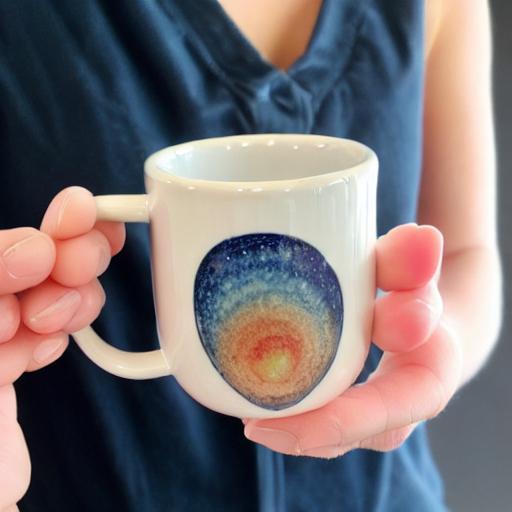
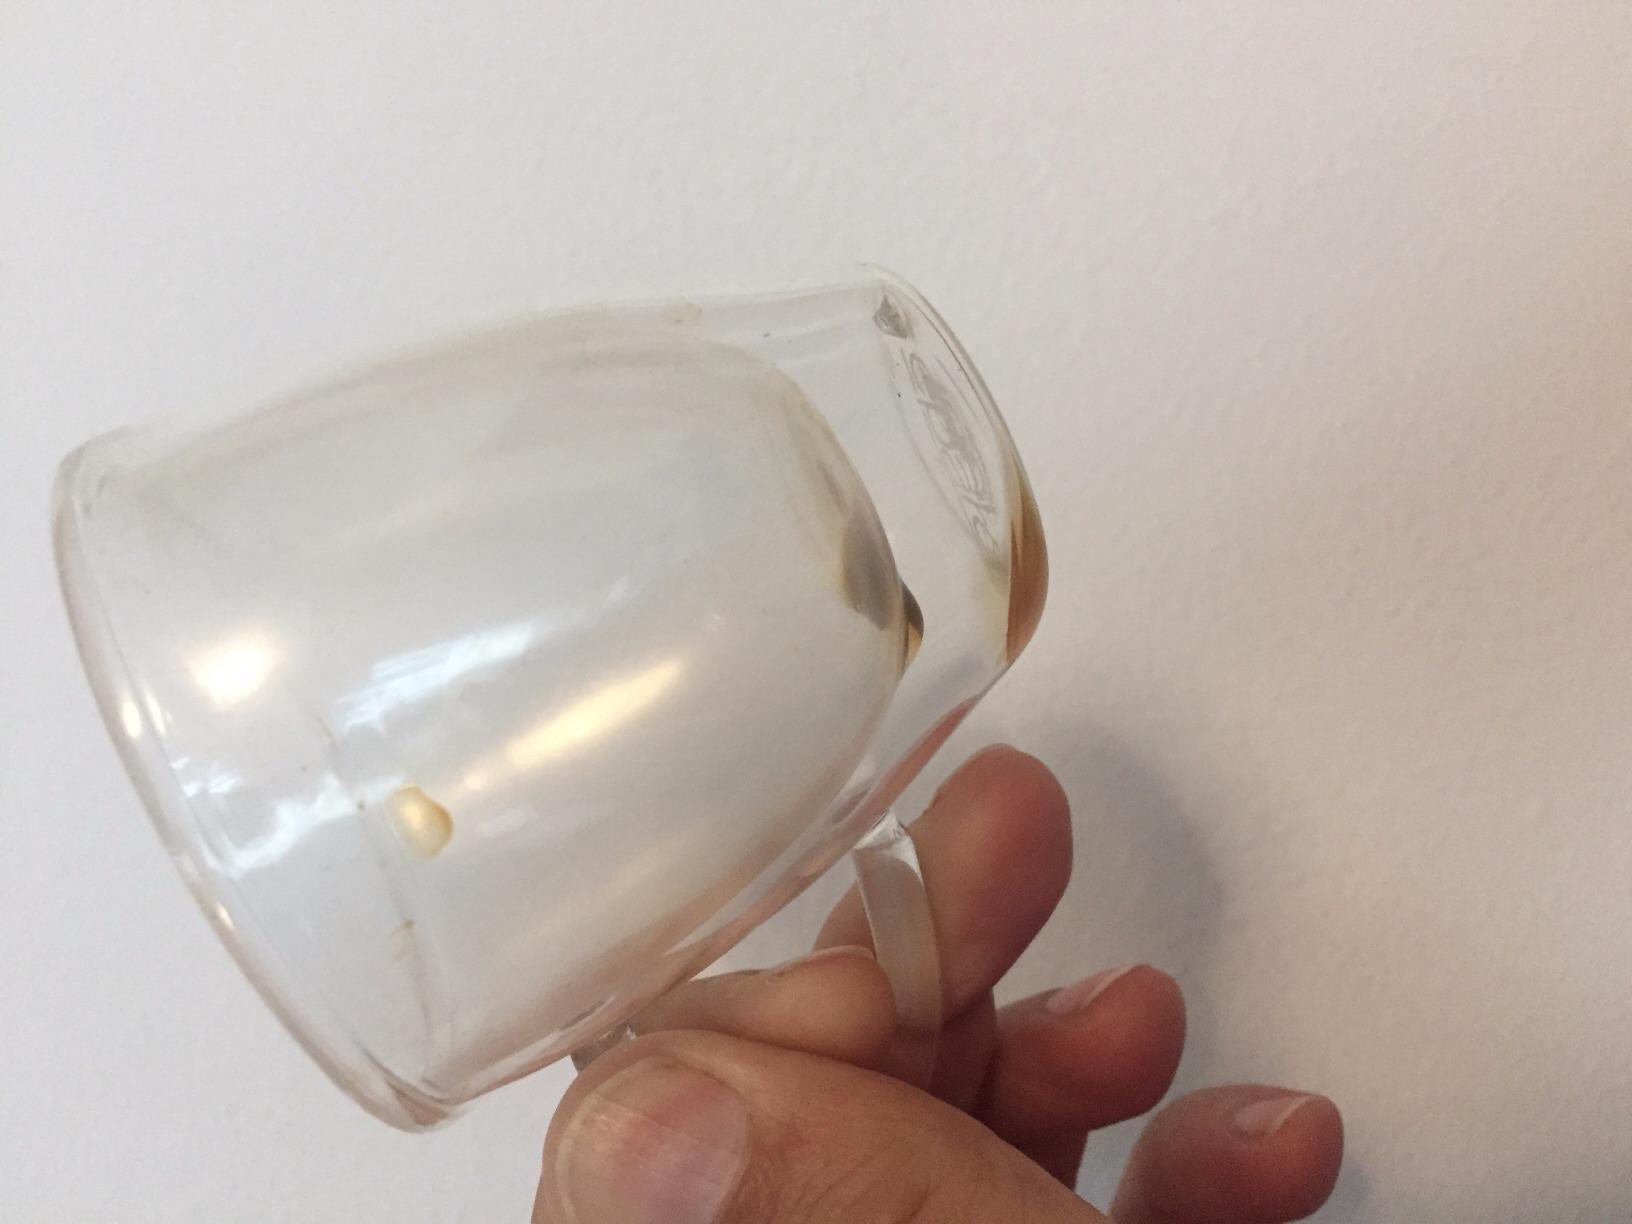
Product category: items_mug
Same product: no